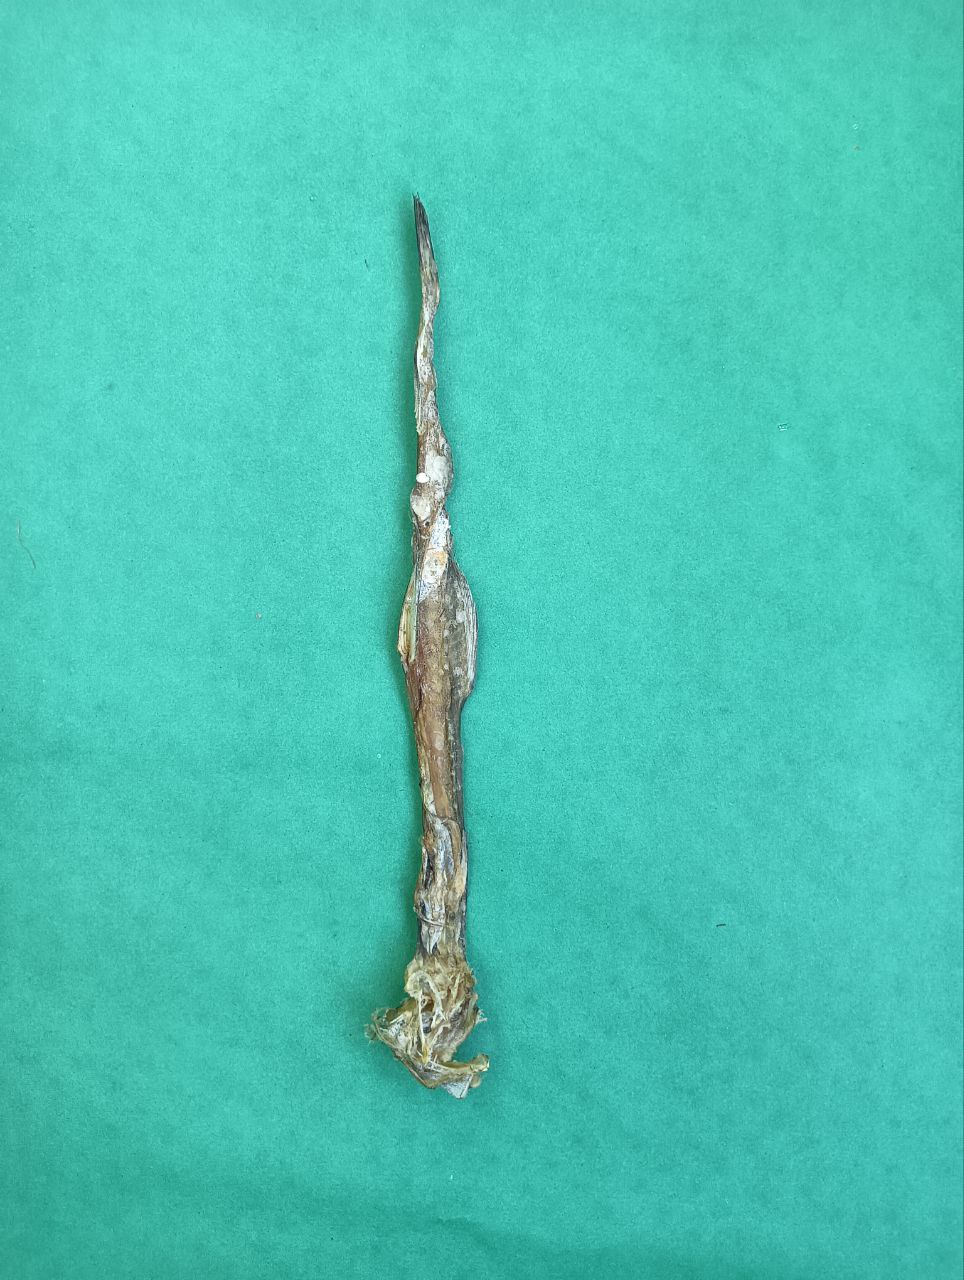
Species: Loitta